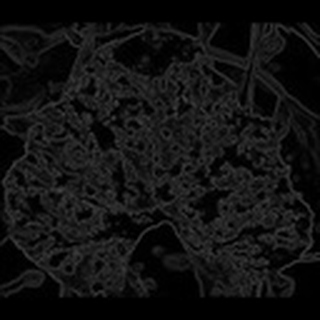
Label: cotton_powdery_mildew